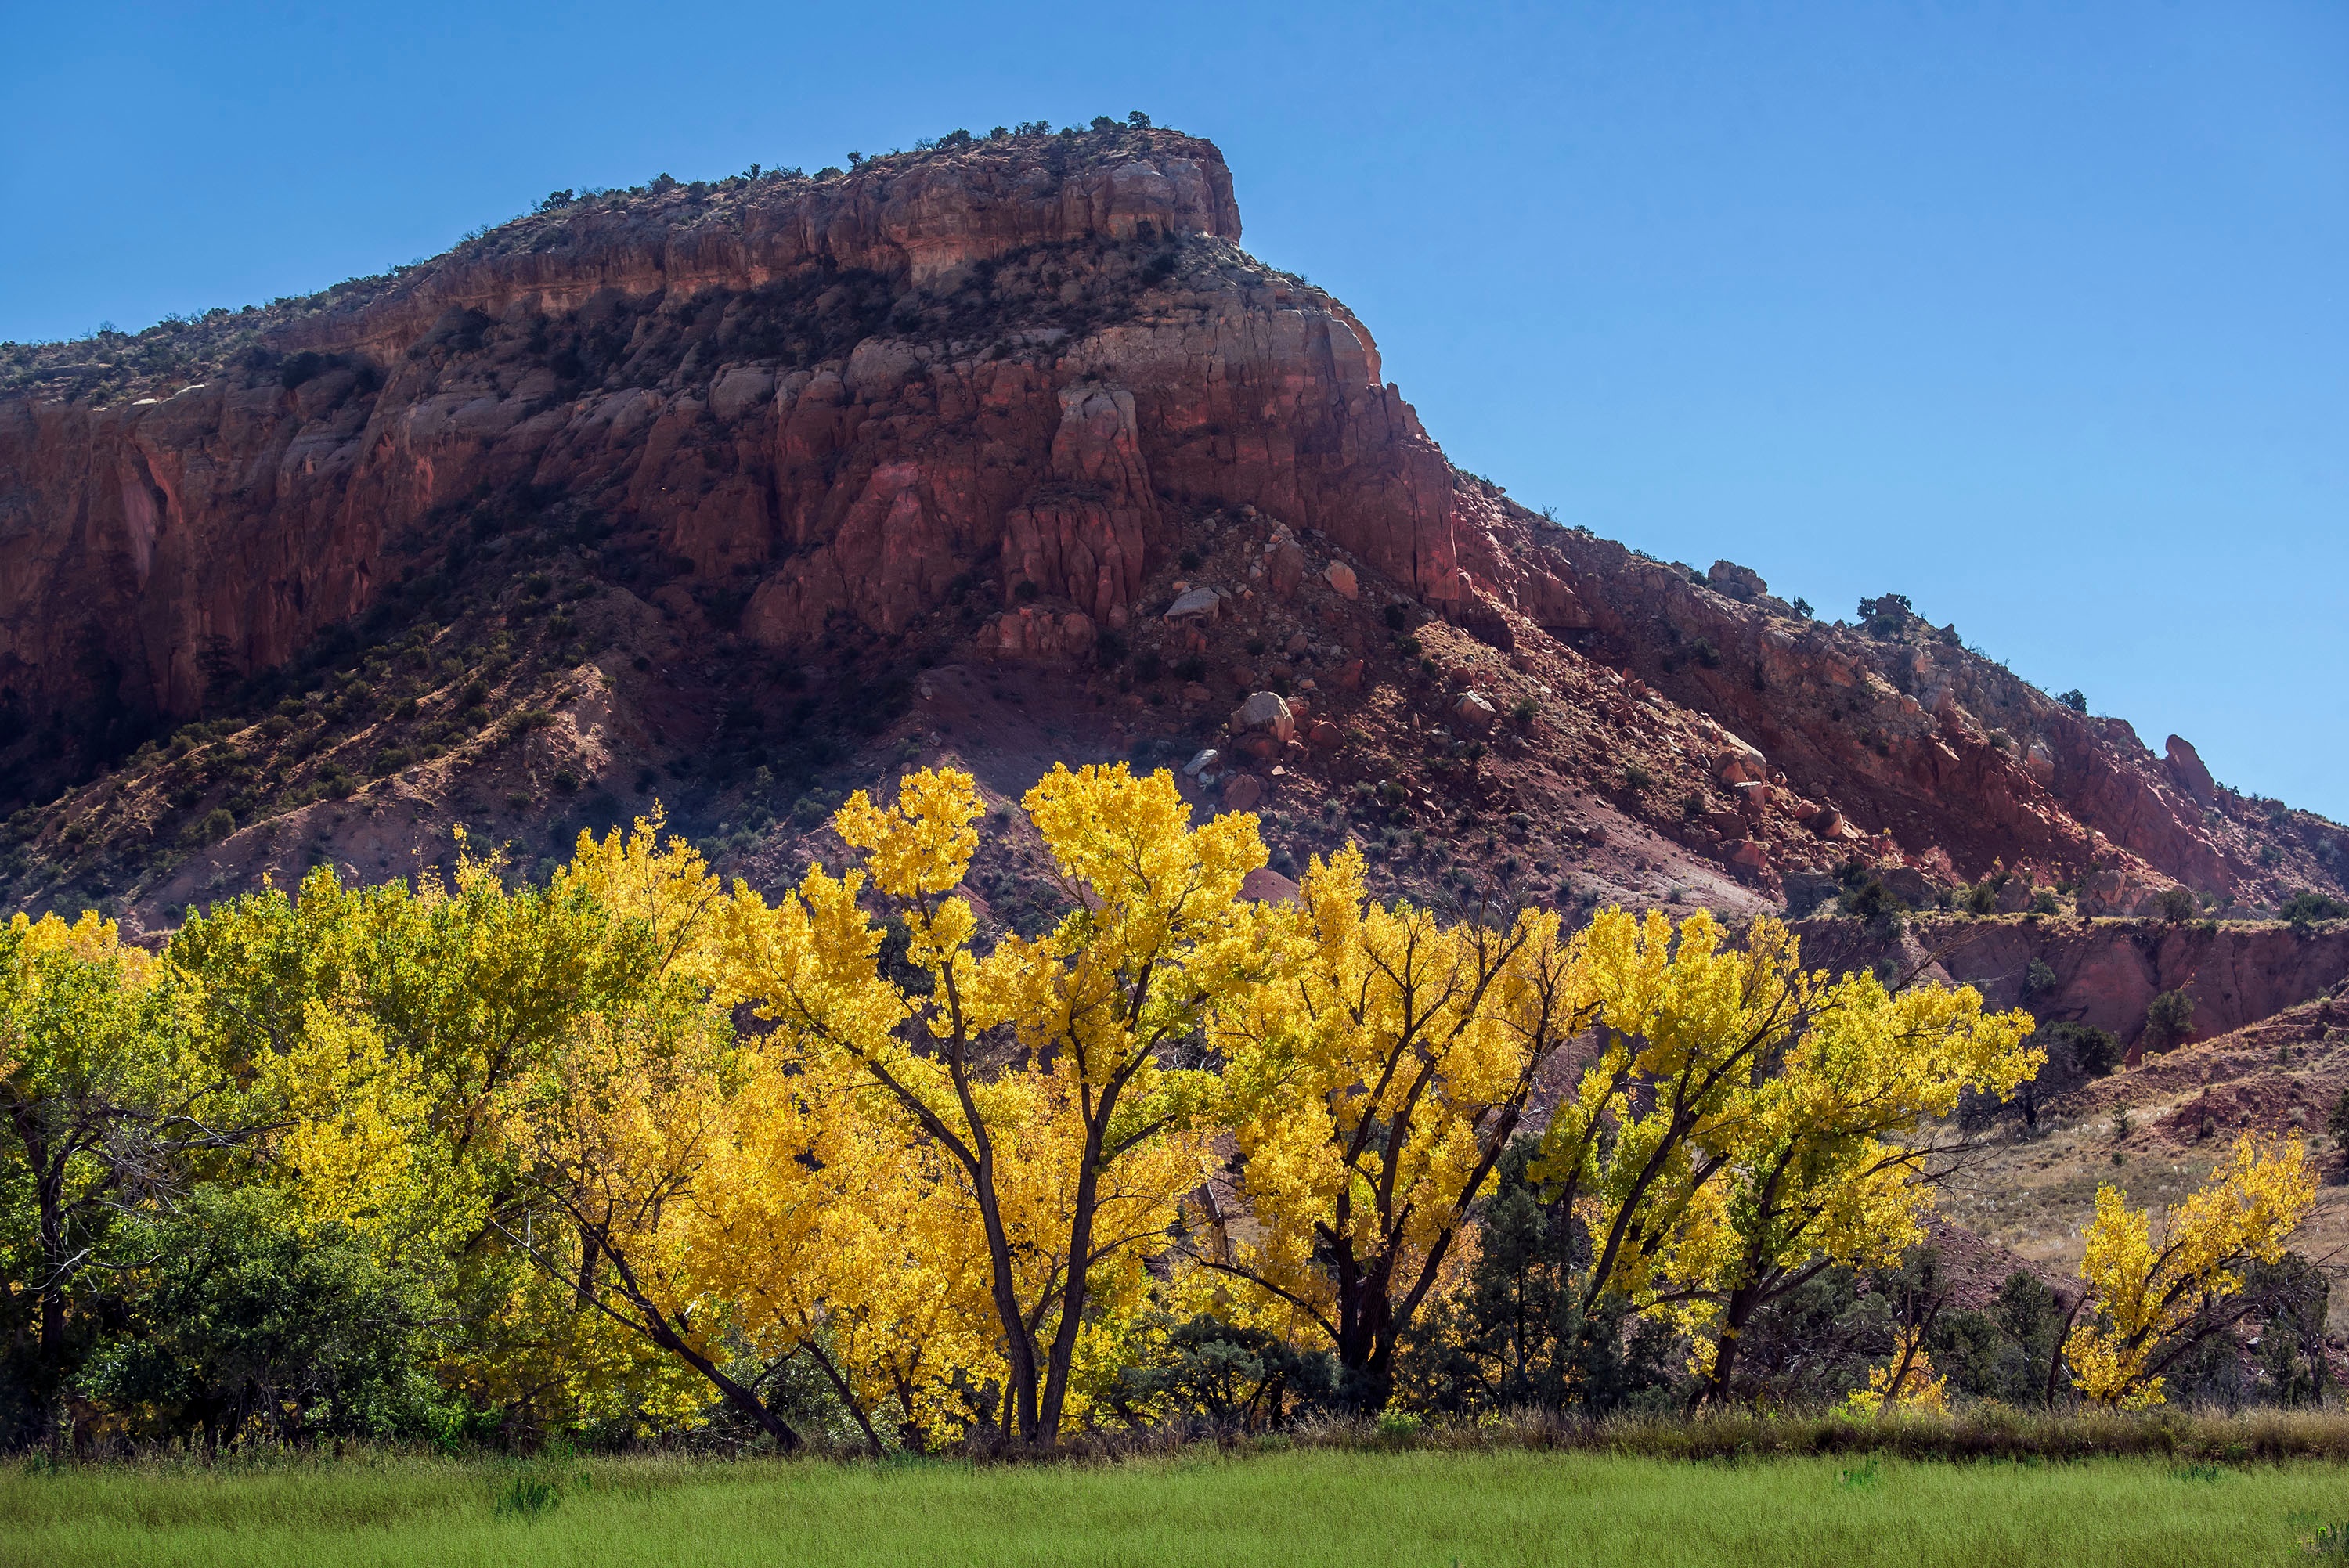
landscape, tree, nature, mountain, plant, meadow, leaf, hill, flower, valley, autumn, park, season, plateau, geographical feature, woody plant, mountainous landforms